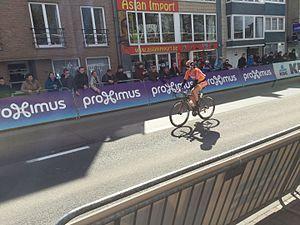
La 5ᵉ édition de Gand-Wevelgem féminin a eu lieu le 27 mars 2016. C'est la quatrième épreuve de l'UCI World Tour féminin 2016.
La saison 2016 de l'équipe cycliste Boels Dolmans est la septième de la formation.